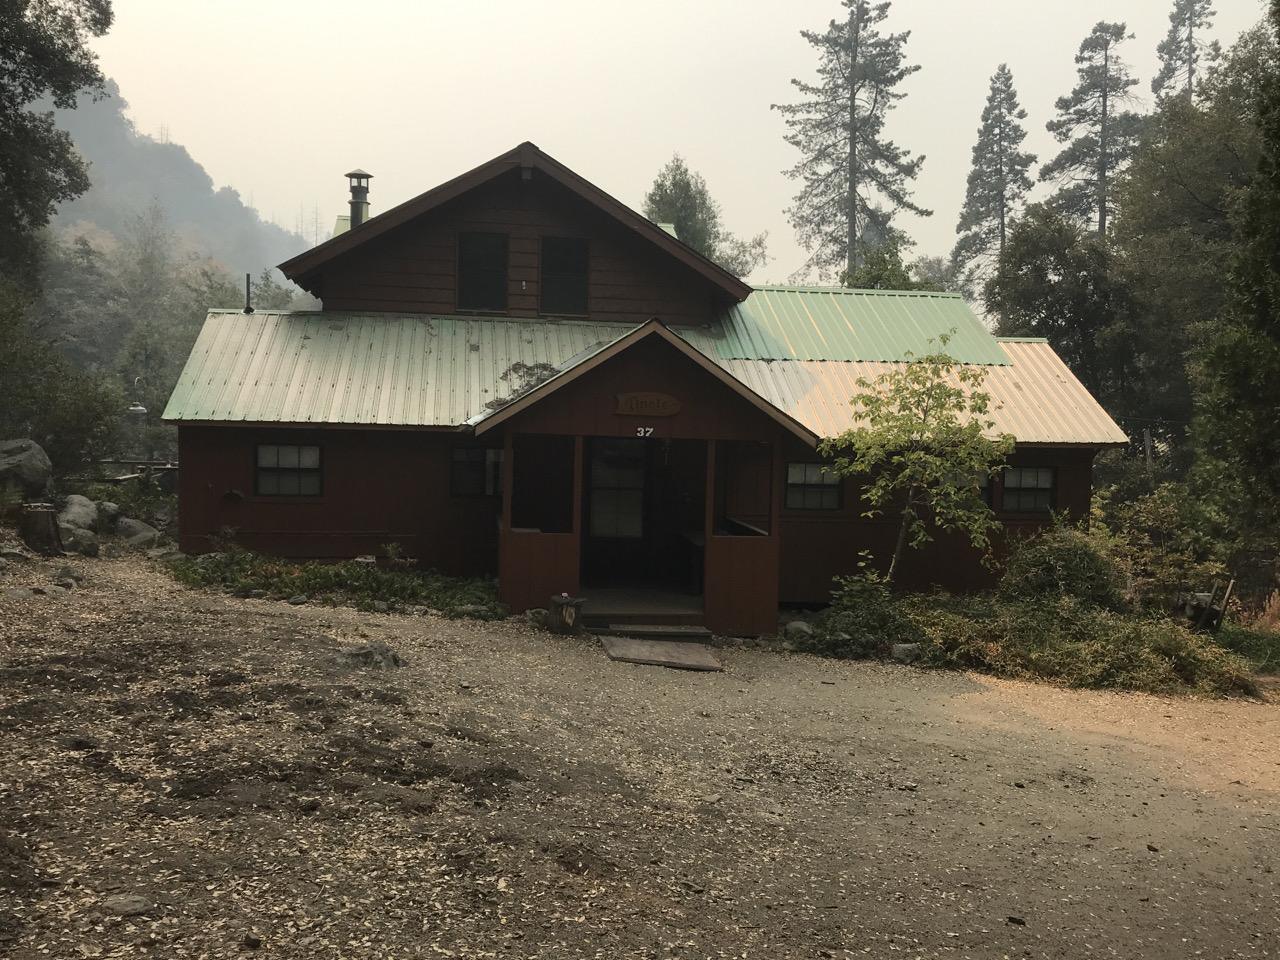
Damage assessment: no_damage